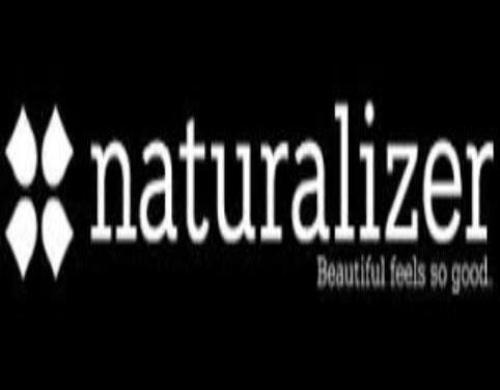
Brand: naturalizer-2
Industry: Clothes